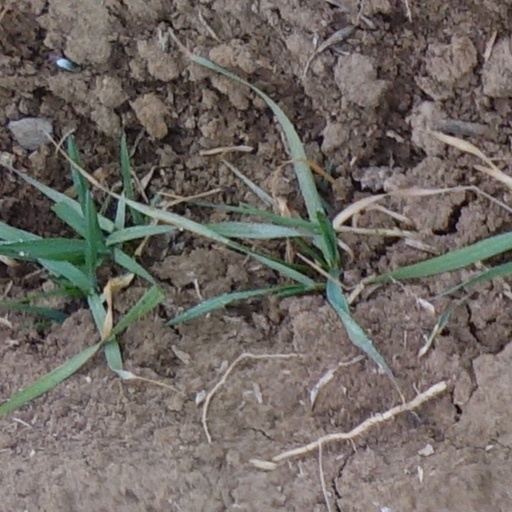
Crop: wheat